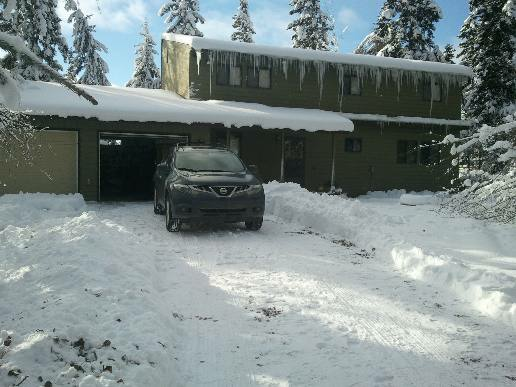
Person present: No